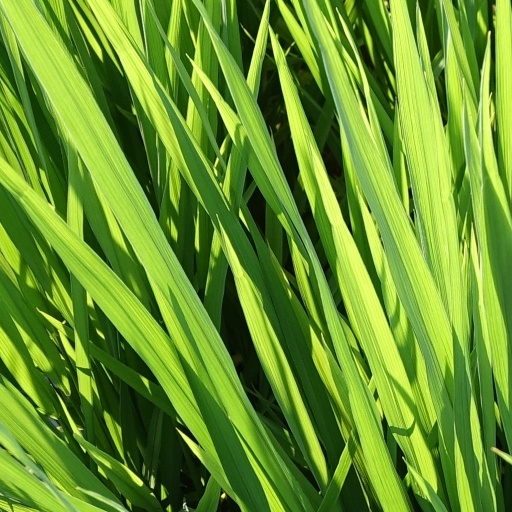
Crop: rice